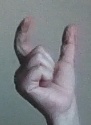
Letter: nun